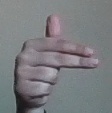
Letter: ghain